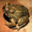
Label: frog